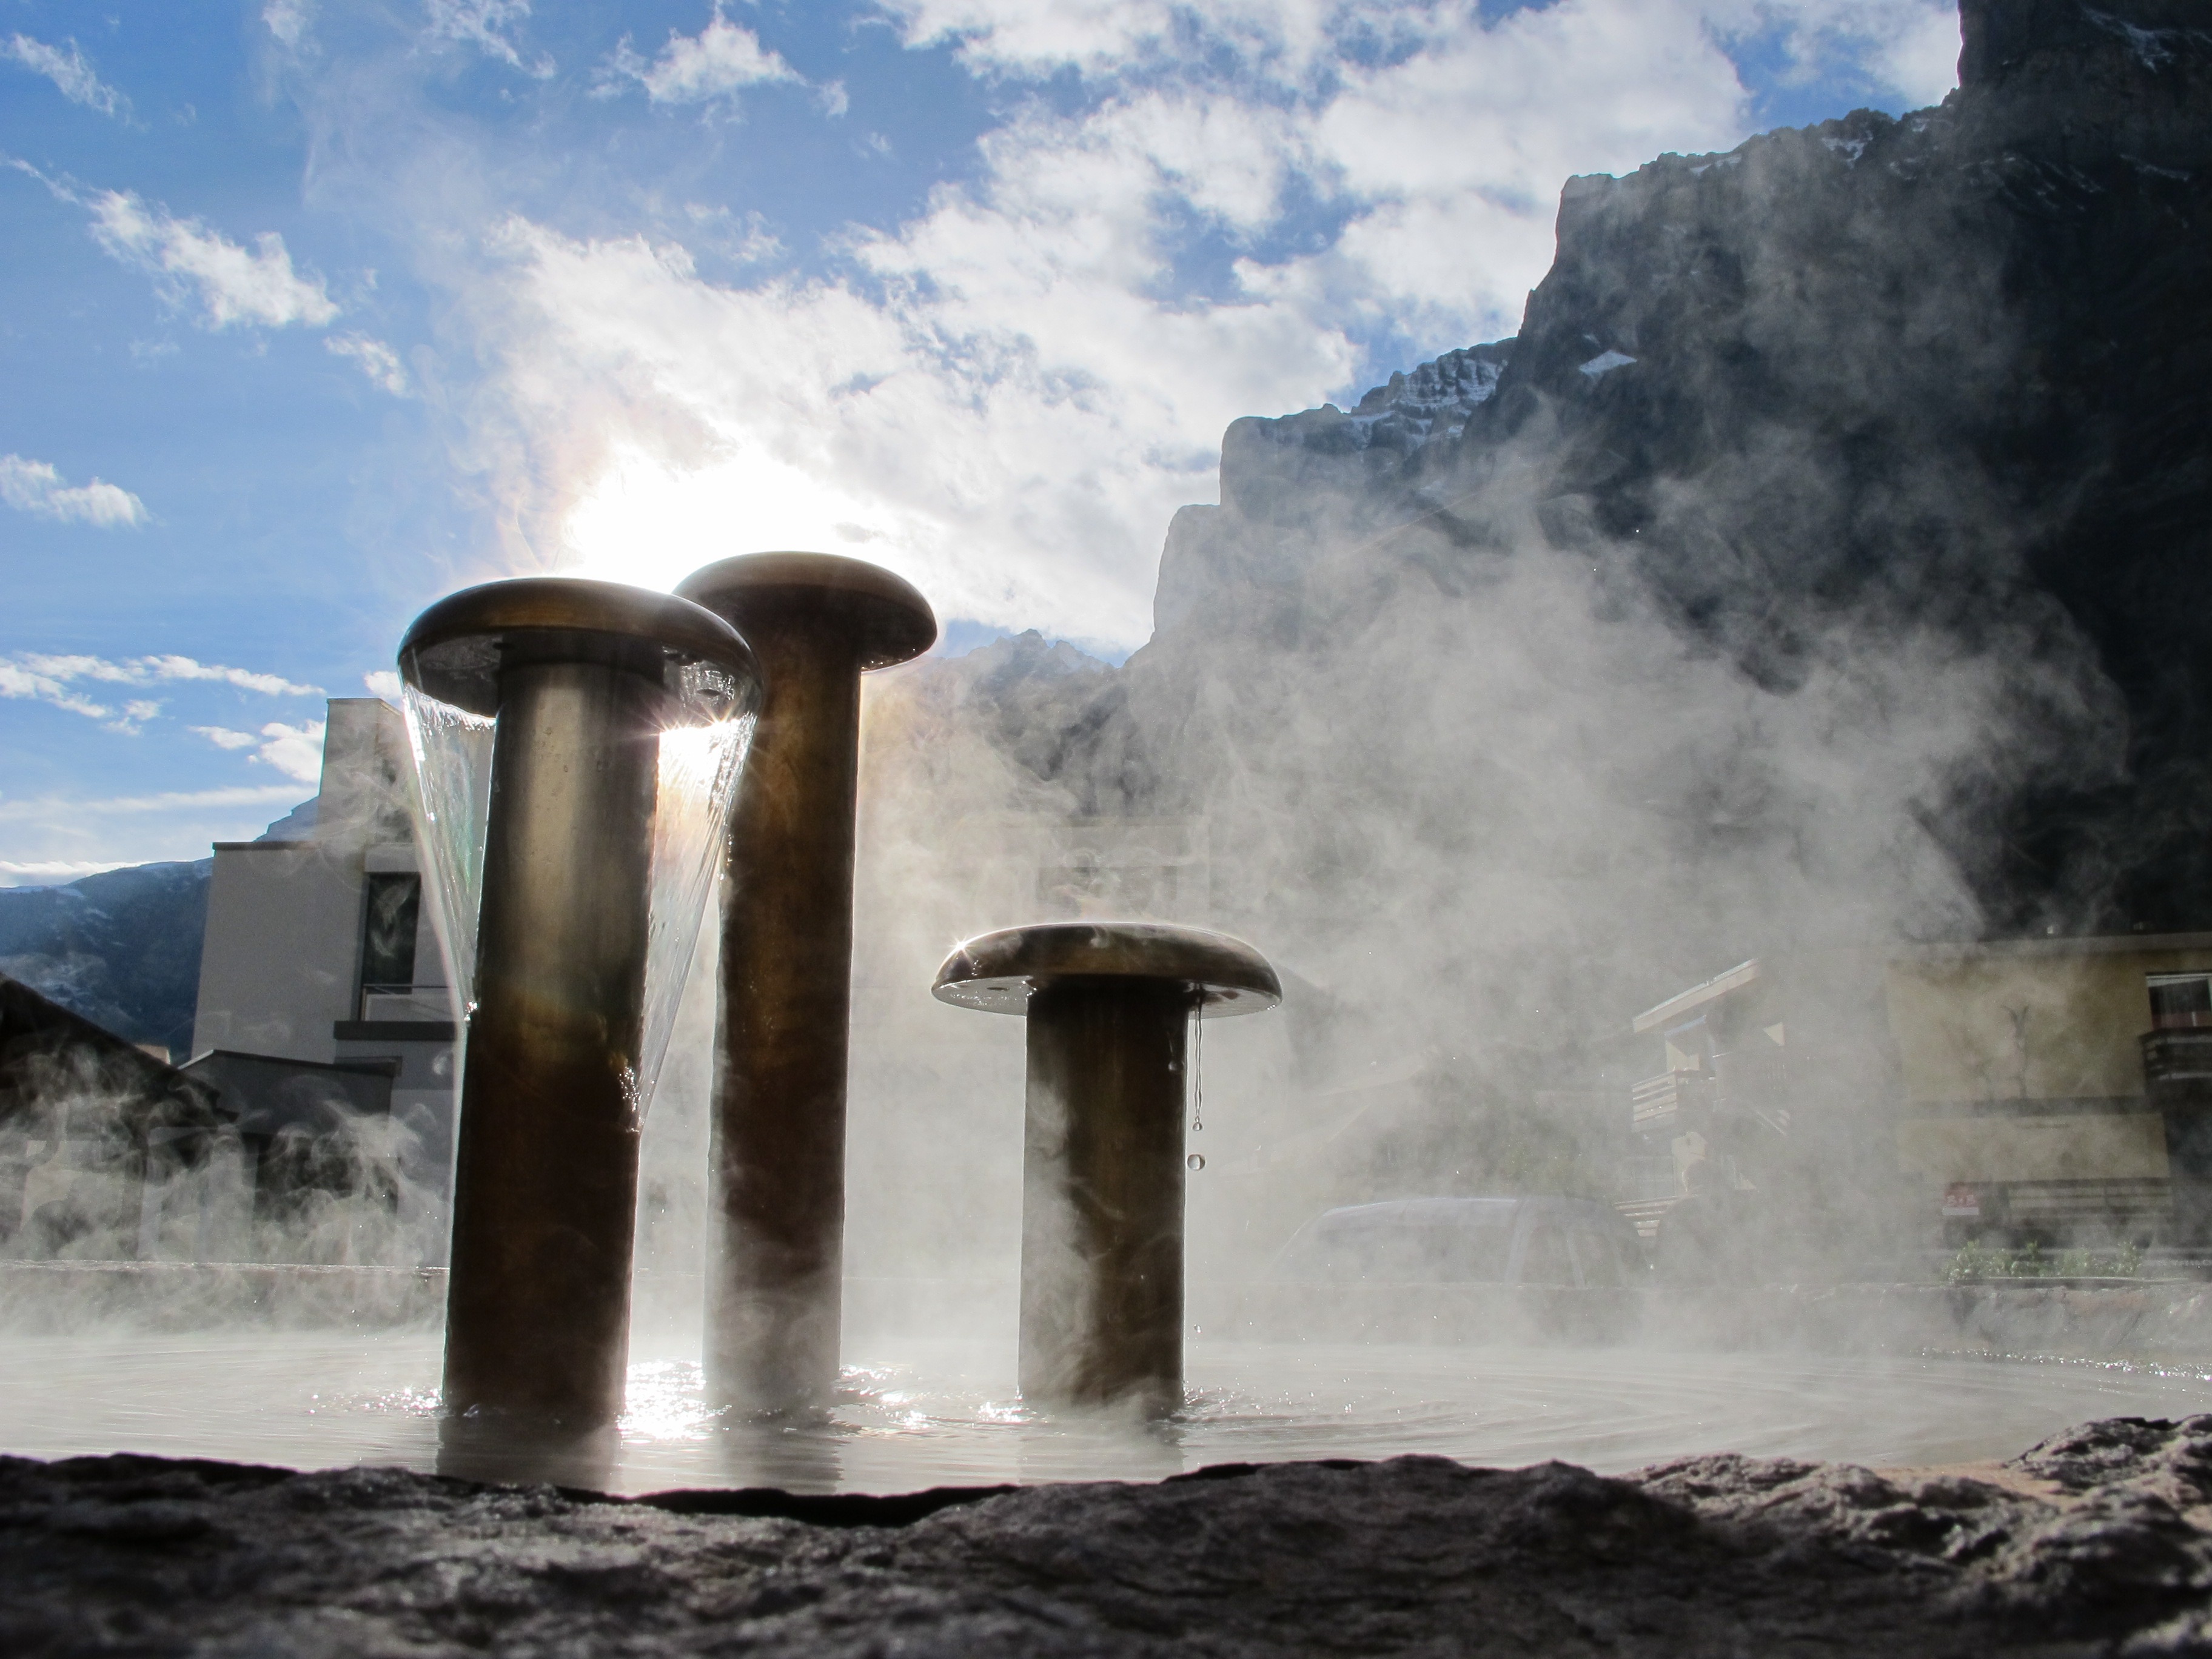
sea, water, landmark, body of water, fountain, geyser, mood, water feature, thermal water, leukerbad